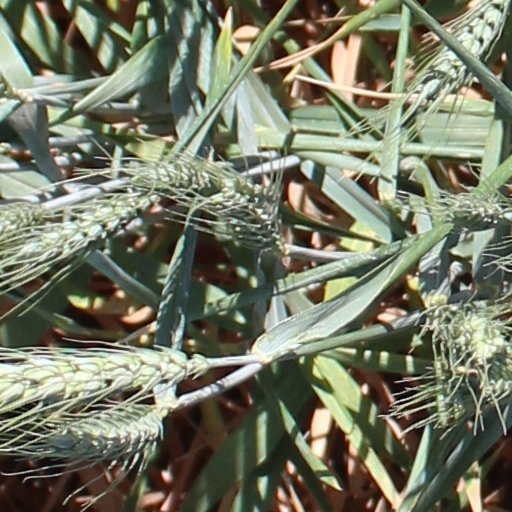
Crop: wheat